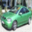
Label: automobile